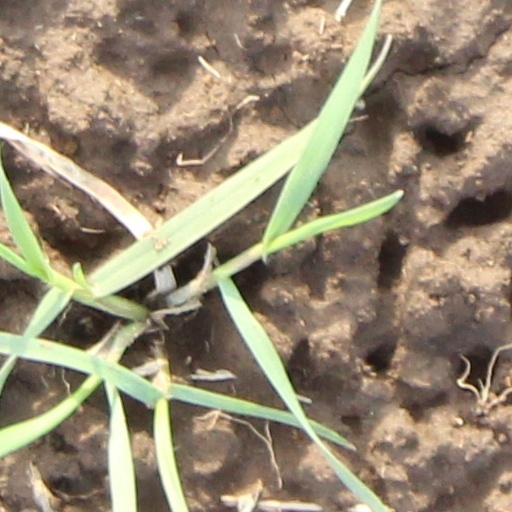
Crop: wheat